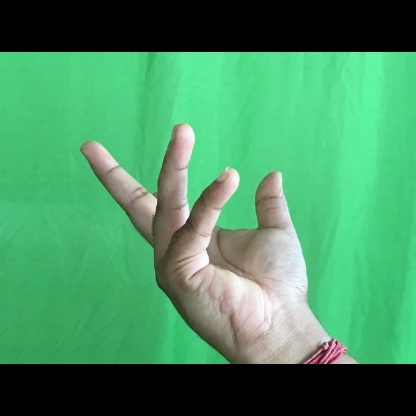
Mudra: Alapadmam